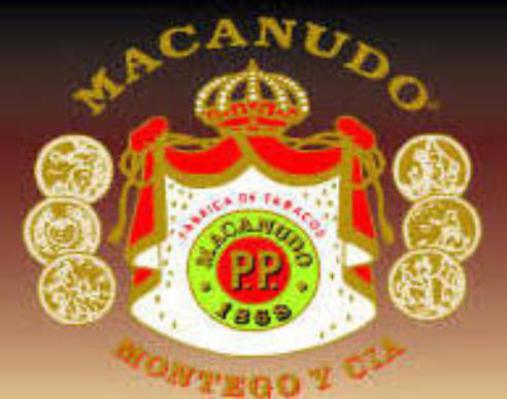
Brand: macanudo
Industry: Necessities